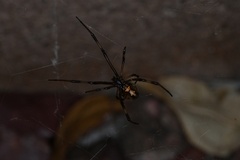
Species: Lactrodectus_hesperus